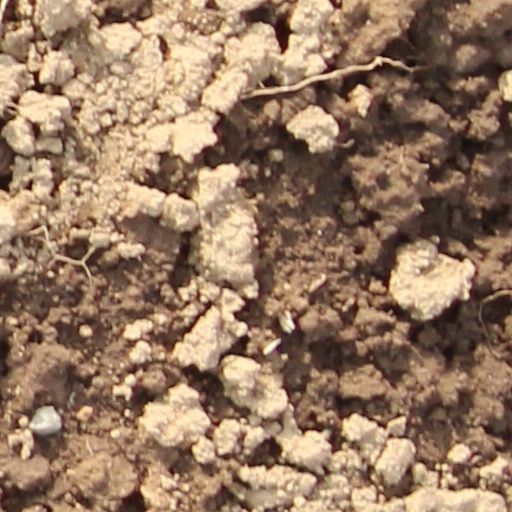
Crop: wheat